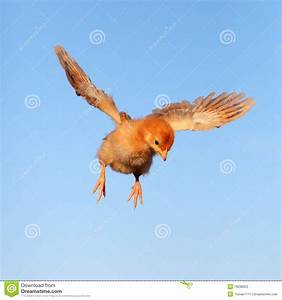
Label: gallina